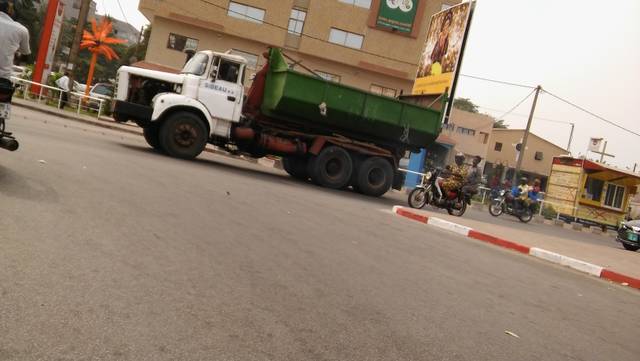
Region: Benin
Coordinates: 6.357, 2.399